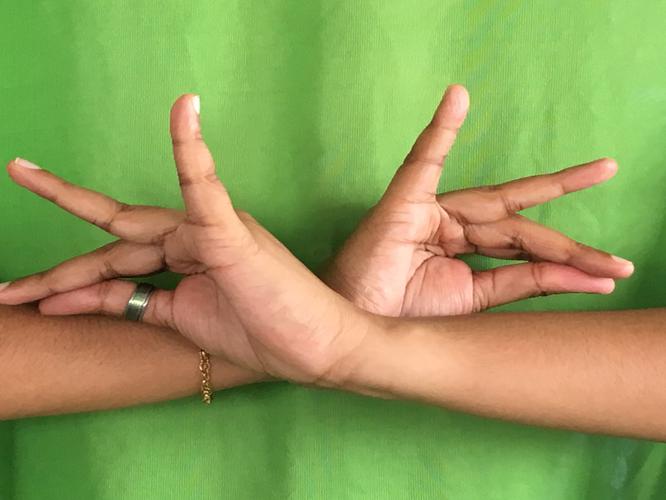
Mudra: Katakavardhana
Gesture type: double_hand